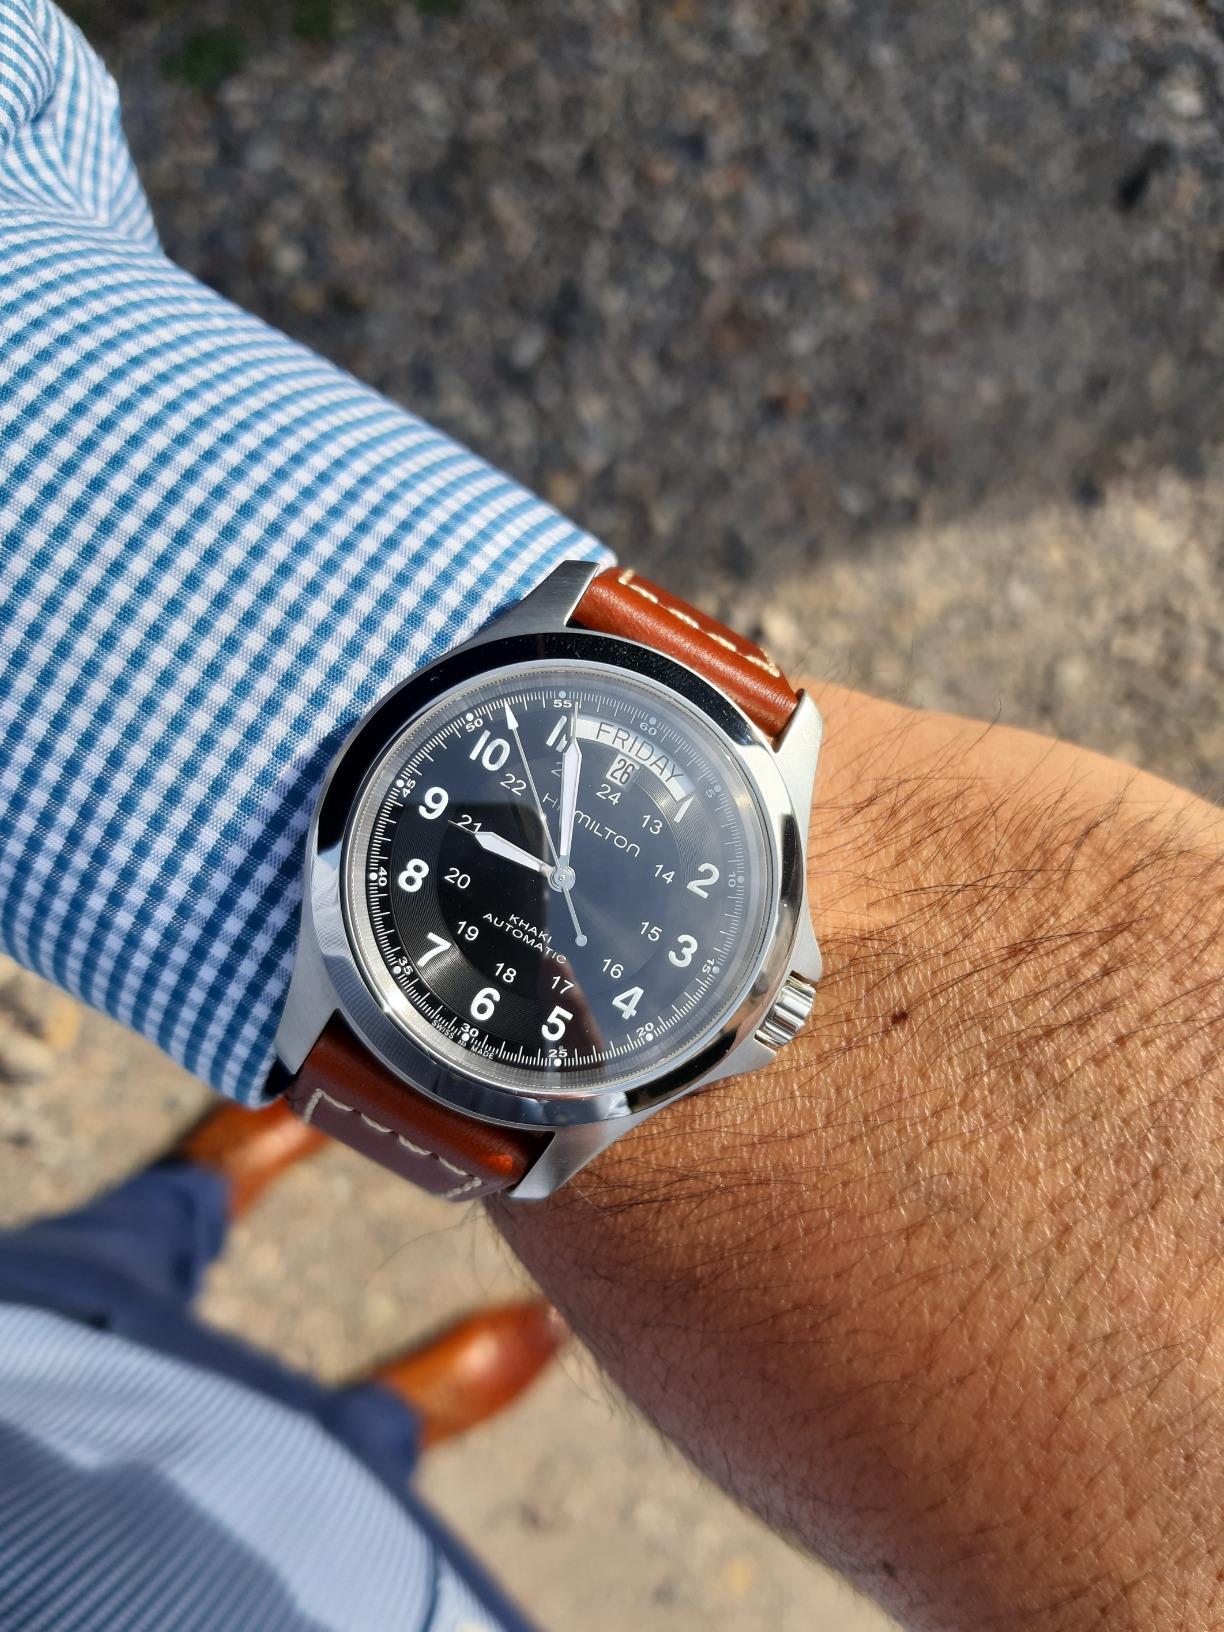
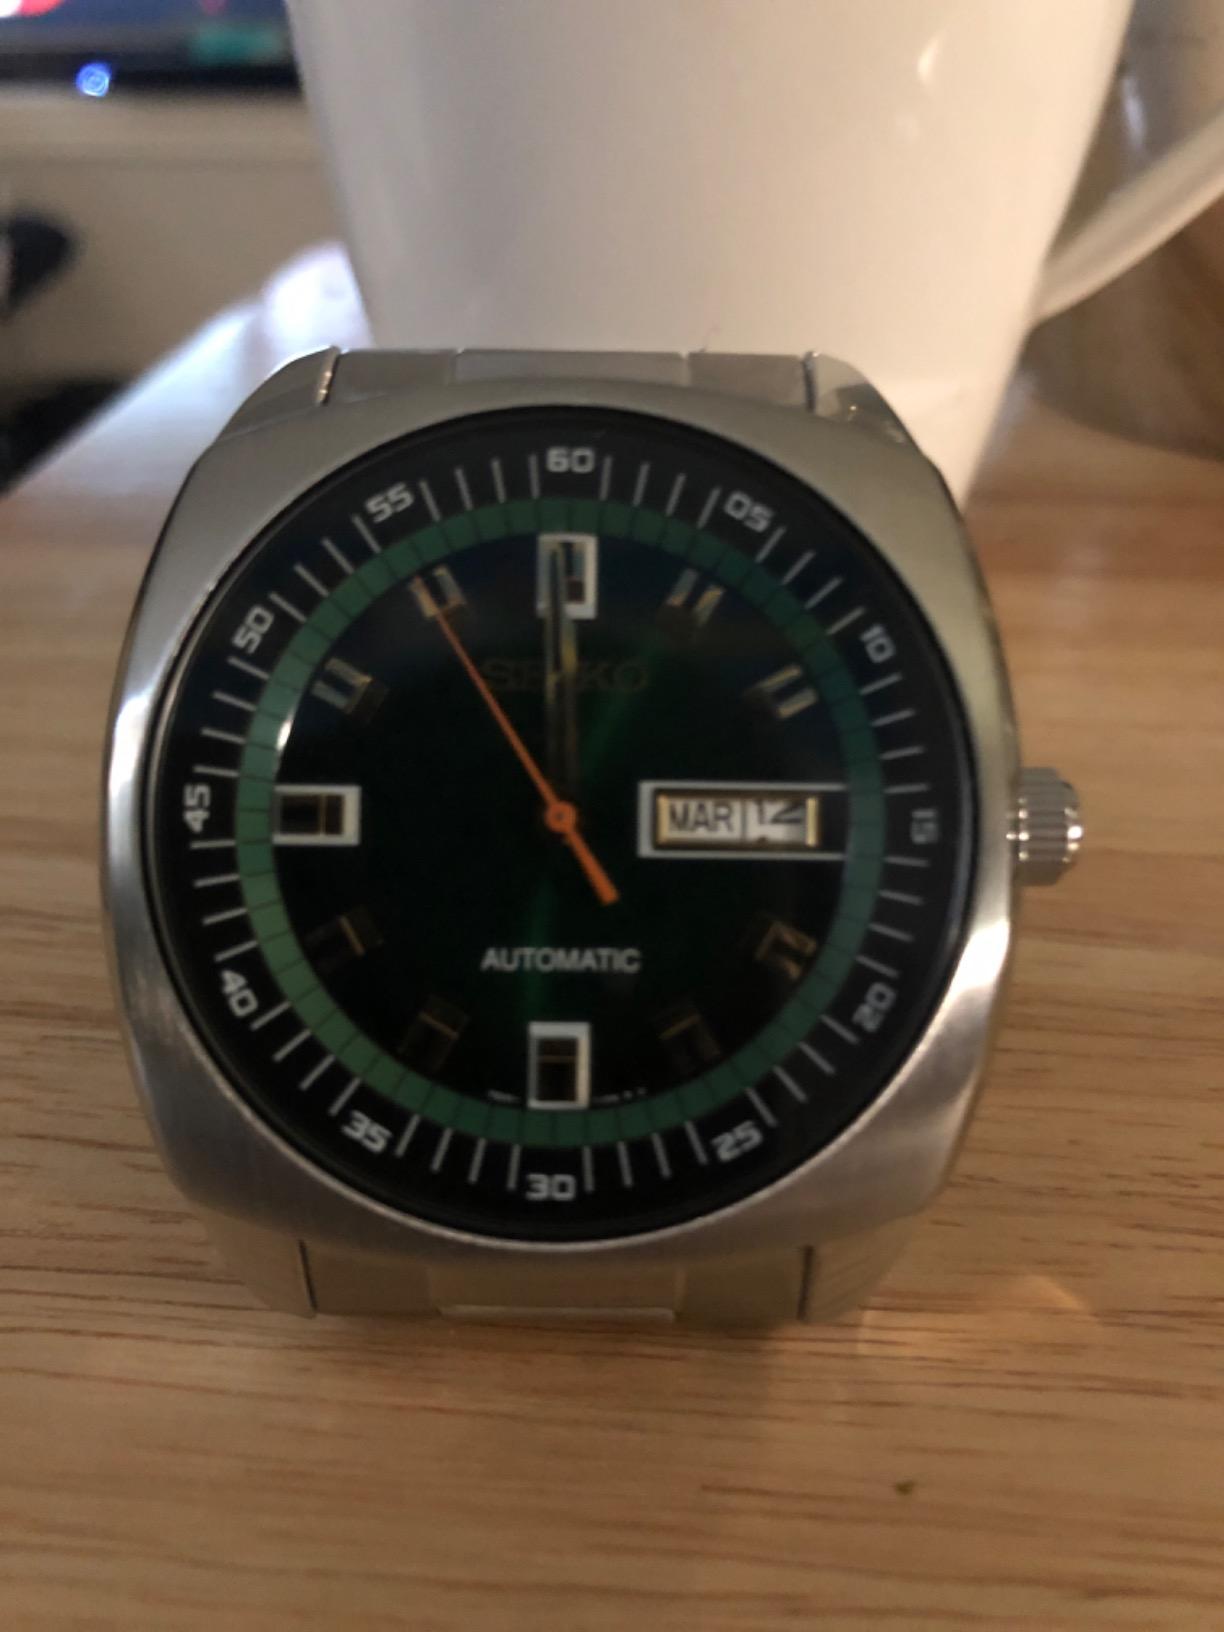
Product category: accessories_watch
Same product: no